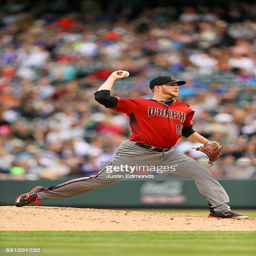
baseball player pitches against sports team